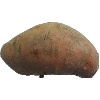
Label: potato_sweet